Worshipful Company of Upholders

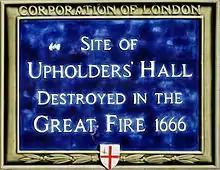
Plaque noting the site of the Upholders' Hall, which was destroyed in 1666.

The Worshipful Company of Upholders is one of the Livery Companies of the City of London. "Upholder" is an archaic word for "upholsterer". In past times, upholders did not just manufacture and sell upholstered goods but were cabinet makers, undertakers, soft furnishers, auctioneers, and valuers. The organisation was formed on 1 March 1360 and officially incorporated by a Royal Charter granted by Charles I in 1626. The Company originally had the right to set standards for upholstery within London and to search, seize and destroy defective upholstery. However, over the years, the Company's power has eroded, as has the profession of upholsterers, because of the advancement of technology.